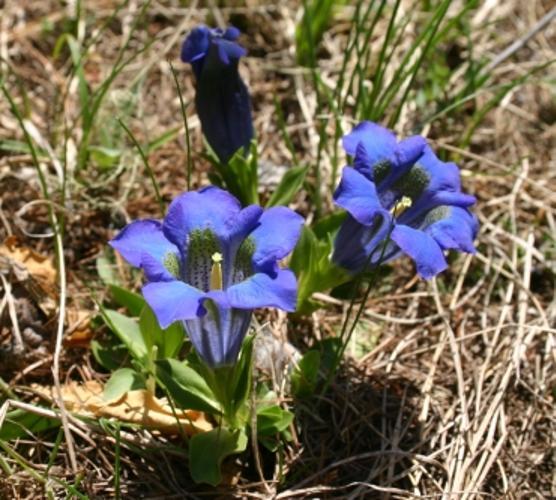
Label: stemless gentian